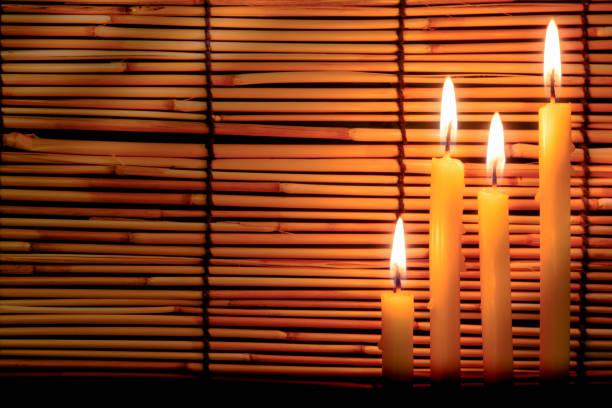
group of candle light on blurred old wooden background at the night .
Relation: Visible, Meta